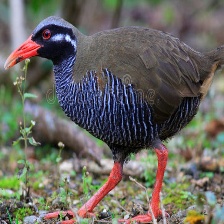
Species: OKINAWA RAIL
Scientific name: GALLIRALLUS OKINAWAE
ImageNet parent category: european_gallinule